The Straits of Messina

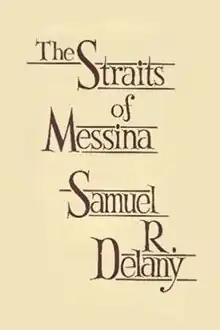

The Straits of Messina is a 1989 non-fiction collection of essays, in which author and critic Samuel R. Delany discusses his own novels. The essays are published under his own name, and under the pen name K. Leslie Steiner.